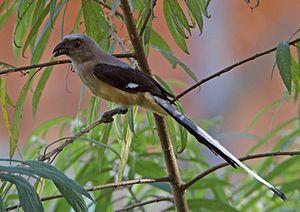
La Témia de Bornéo est une espèce d'oiseaux passereaux de la famille des Corvidae.